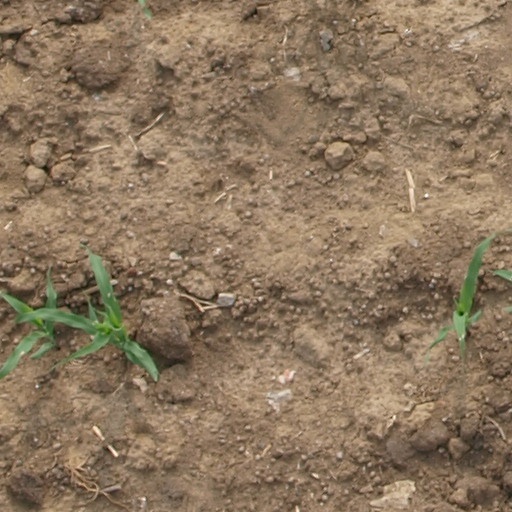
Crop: maize; corn